Southwest Airlines

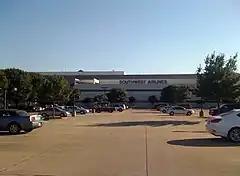
Southwest Airlines' headquarters at Dallas Love Field in Dallas

The Southwest Airlines headquarters are located on the grounds of Dallas Love Field in Dallas. Chris Sloan of "Airways" magazine stated they are "as much a living, breathing museum and showcase for the 'culture that LUV built' as they are corporate offices."